Kabinett

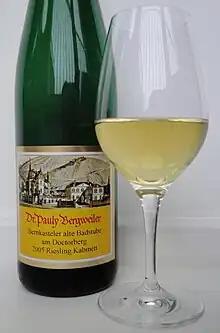
A Riesling Kabinett from Mosel

Kabinett (literal meaning: cabinet), or sometimes Kabinettwein (literal meaning: a wine set aside in a cabinet), is a German language wine term for a wine which is made from fully ripened grapes of the main harvest, typically picked in September, and are usually made in a light style. In the German wine classification system, Kabinett is the lowest level of "Prädikatswein", lower in ripeness than Spätlese.